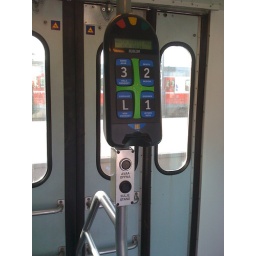
Check in box in the train